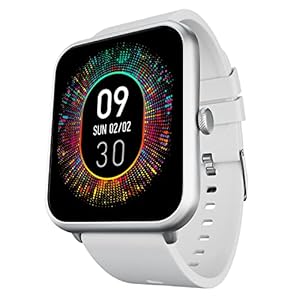
Fire-Boltt Ninja Call Pro Plus 1.83" Smart Watch with Bluetooth Calling
Category: Electronics
Price: 1799 (list price: 19999)
Rating: 4.2 (13,937 ratings)
About this product: Fire-Boltt is India' No 1 Wearable Watch Brand Q122 by IDC Worldwide quarterly wearable device tracker Q122.【Bluetooth Calling Watch】- Fire-Boltt Ninja Call Pro Plus Smart watch enables you to make and receive calls directly from your watch via the built-in speaker and microphone. This smartwatch features a dial pad, option to access recent calls & sync your phone’s contacts.|【1.83" HD Display Smartwatch】- The 46.48mm (1.83-inch) HD display makes the display clear and true-to-life, with vivid colours ensuring smooth readability and keeping the watch as exquisite to look at as when you first lay your eyes on it.|【AI Voice Assistant】- With built-in Voice assistant, you can simply speak to the smartwatch & get things done on your command|【100 Sport Modes】- Track every trek you take or every football, cricket kabaddi match you play. With over 100 sports modes Fire-Boltt Ninja Call Pro Plus has you covered.|【Fire-Boltt Health Suite】- With advanced technology and HRS chipset the smartwatch can give out near to accurate SpO2, Heart Rate readings. This mini health device tracks your sleep to ensure glowing and fresh look each day